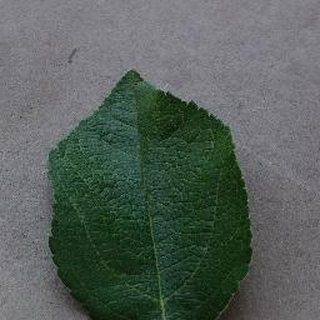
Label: healthy_apple